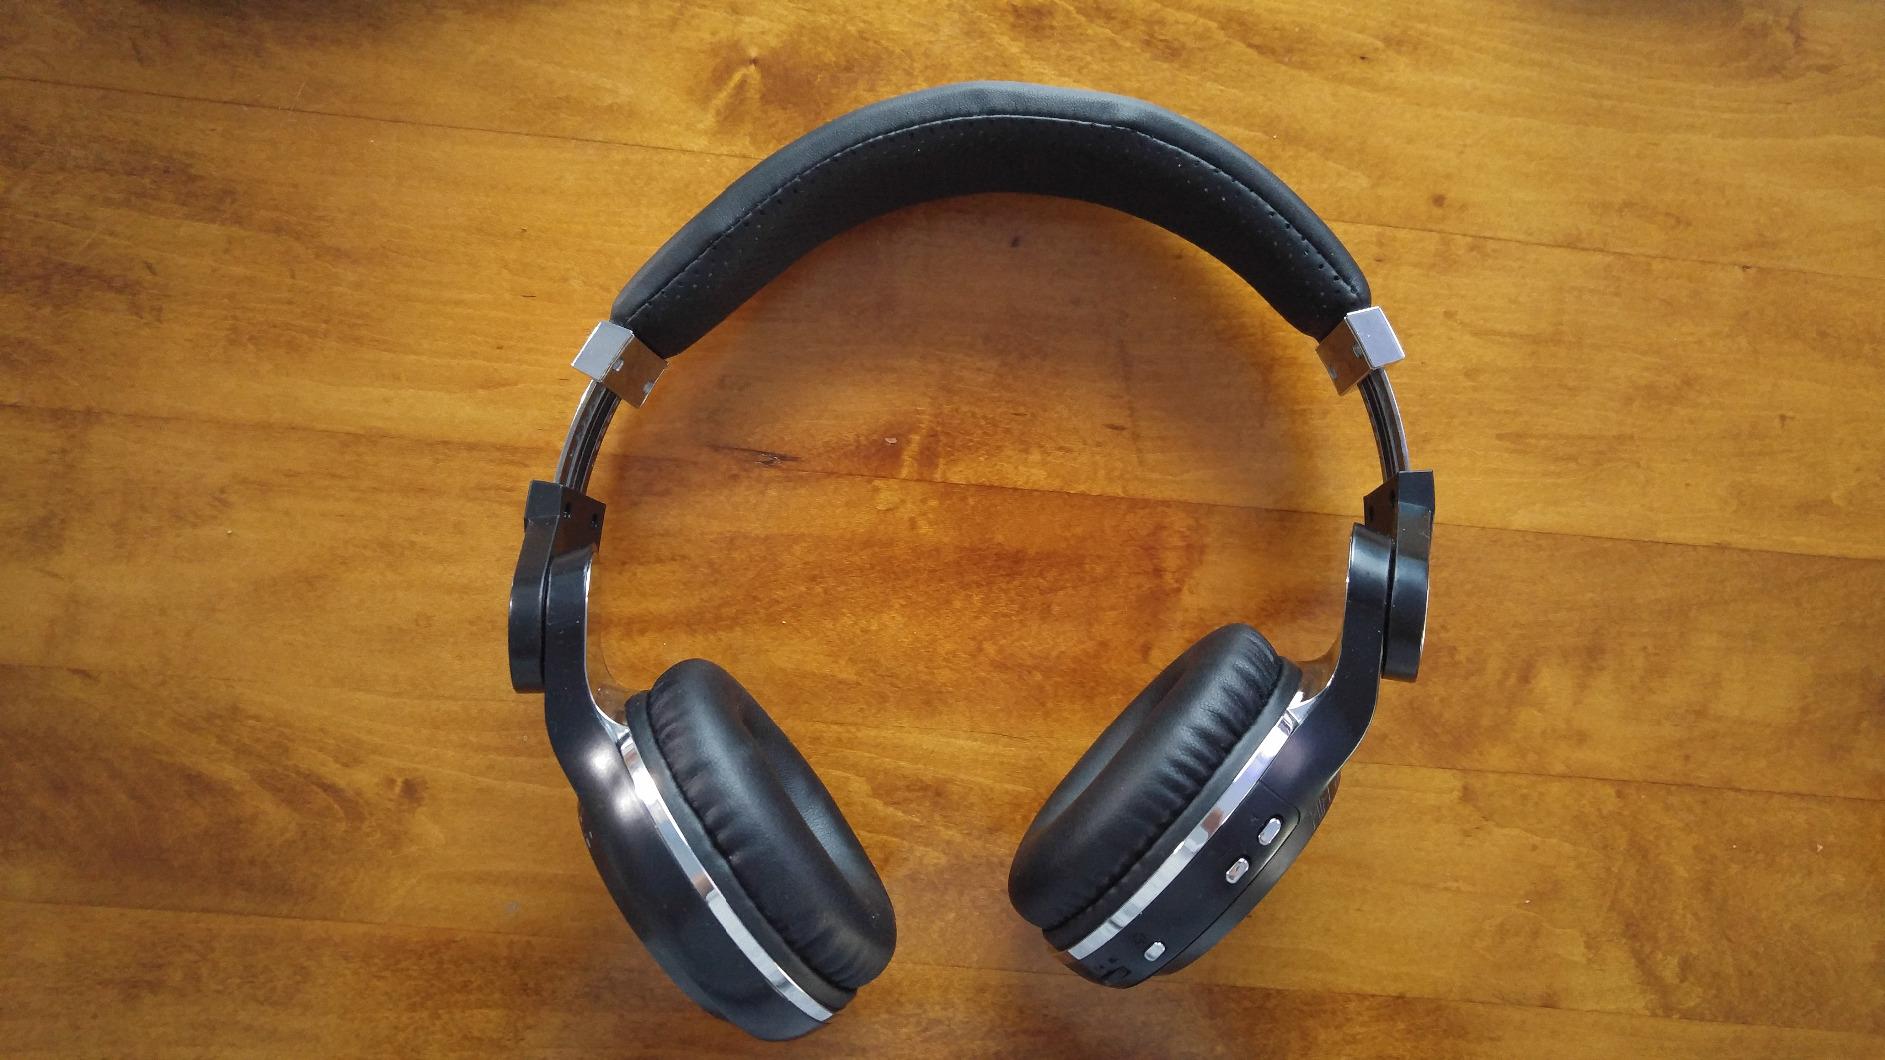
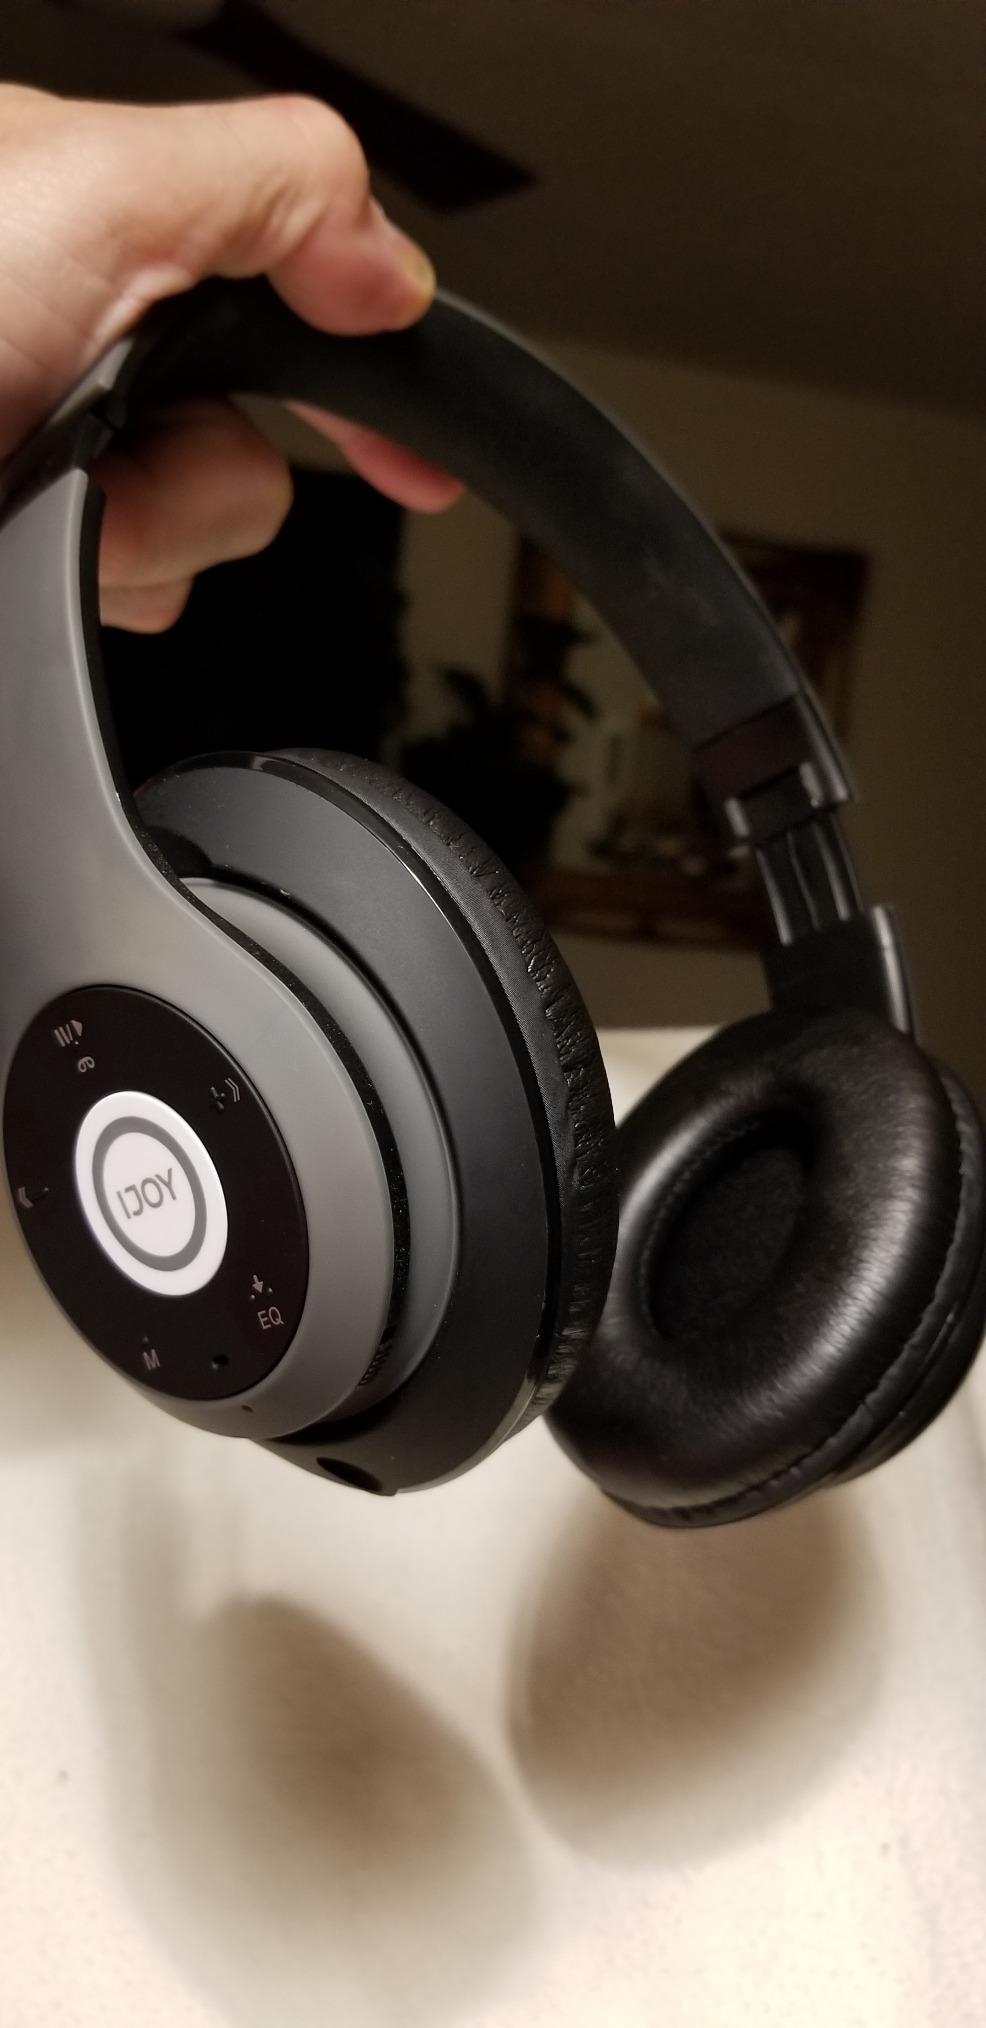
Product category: headphones
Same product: no